Kettering, Tasmania

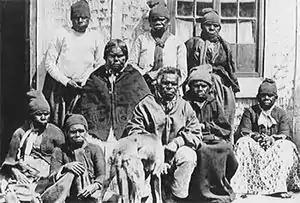
Palawa at the Oyster Cove Reserve,

The arrival of European sealers, whalers, and settlers in the early 1800s led to significant disruption of traditional life. Introduced diseases and violent conflict during the Black War caused a dramatic decline in the Palawa (Tasmanian Aboriginal) population. Oyster Cove, just north of Kettering, became the site of a government reserve for surviving Palawa in 1847. These individuals had previously been relocated from across Van Diemen's Land to Wybalenna on Flinders Island in the 1830s and 1840s. By the time of their transfer to Oyster Cove, only 44 individuals remained. The site had formerly operated as a convict probation station, which was repurposed to house the group.